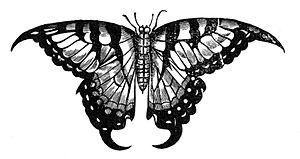
Edward Topsell est un naturaliste britannique, mort en 1638.